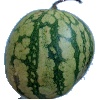
Label: watermelon